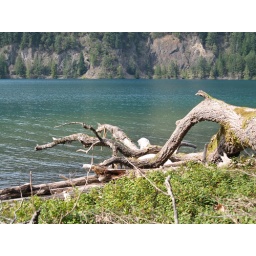
a dead tree by the lake